1970s in Morocco

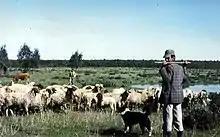

In the 1970s in Morocco, after two coup attempts in 1971 and 1972, the patriotism engendered by Morocco's participation in the Middle East conflict and by the events in Western Sahara contributed to Hassan's popularity and strengthened his hand politically despite serious domestic turmoil. The king had dispatched Moroccan troops to the Sinai front after the outbreak of Arab-Israeli War in October 1973. Although they arrived too late to engage in hostilities, the action won Morocco goodwill among other Arab states. Shortly thereafter, the attention of the government turned to the annexation of then Spanish Sahara from Spain, an issue on which all major domestic parties agreed.